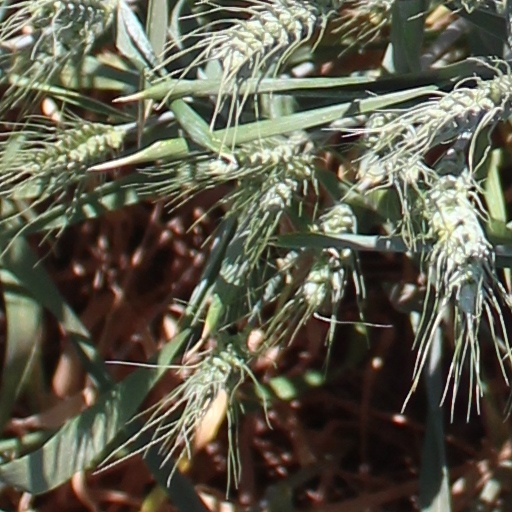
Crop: wheat